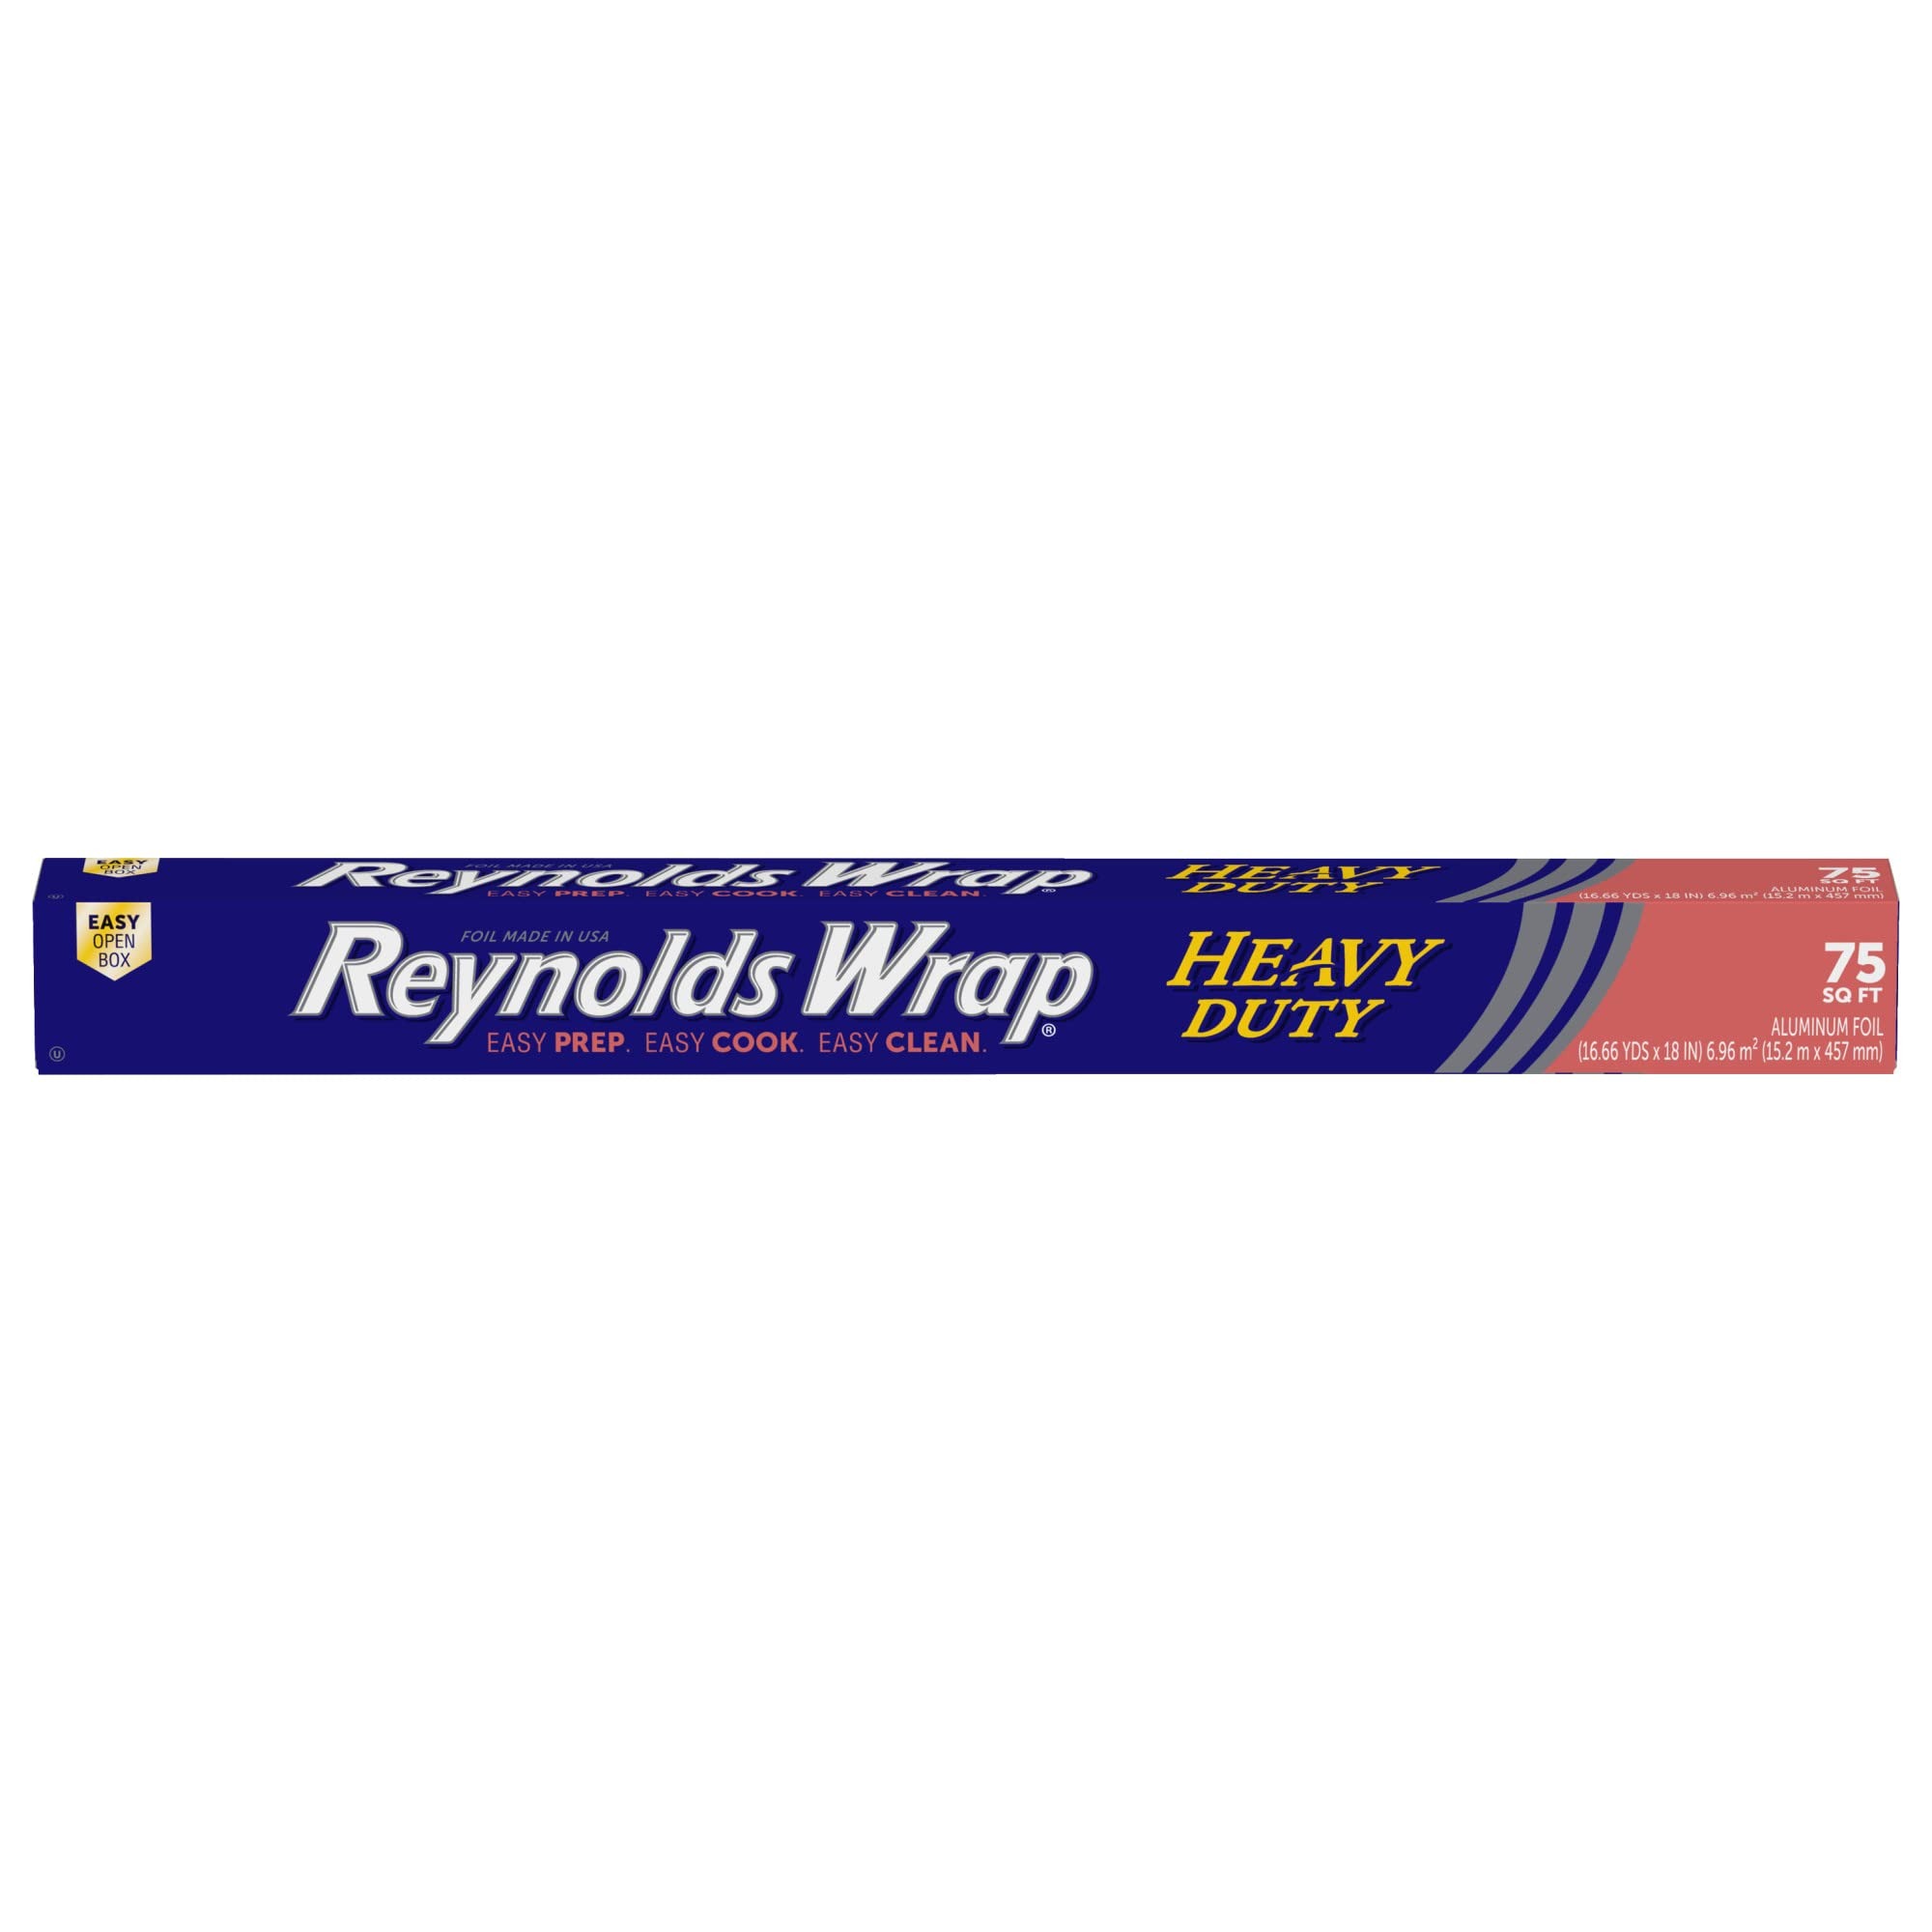
Item Name: Reynolds Wrap Heavy Duty Aluminum Foil (75 Square Foot Roll)
Bullet Point: Reynolds
Value: 75.0
Unit: sq ft

Price: 8.38